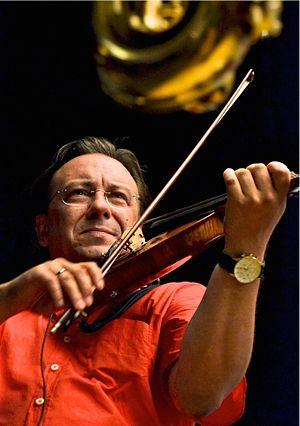
Adam Taubitz est un violoniste, trompettiste, guitariste et compositeur de jazz et de musique classique, d'origine allemande.